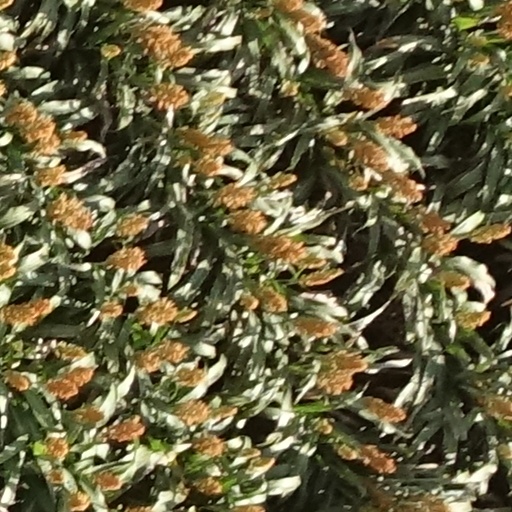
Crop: sorghum